Alfa Romeo Bella

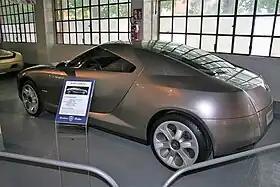

The Alfa Romeo Bella is a concept car built by Alfa Romeo in 1999. It was conceived as a possible coupé version of the Alfa Romeo 166, but a production version never appeared.